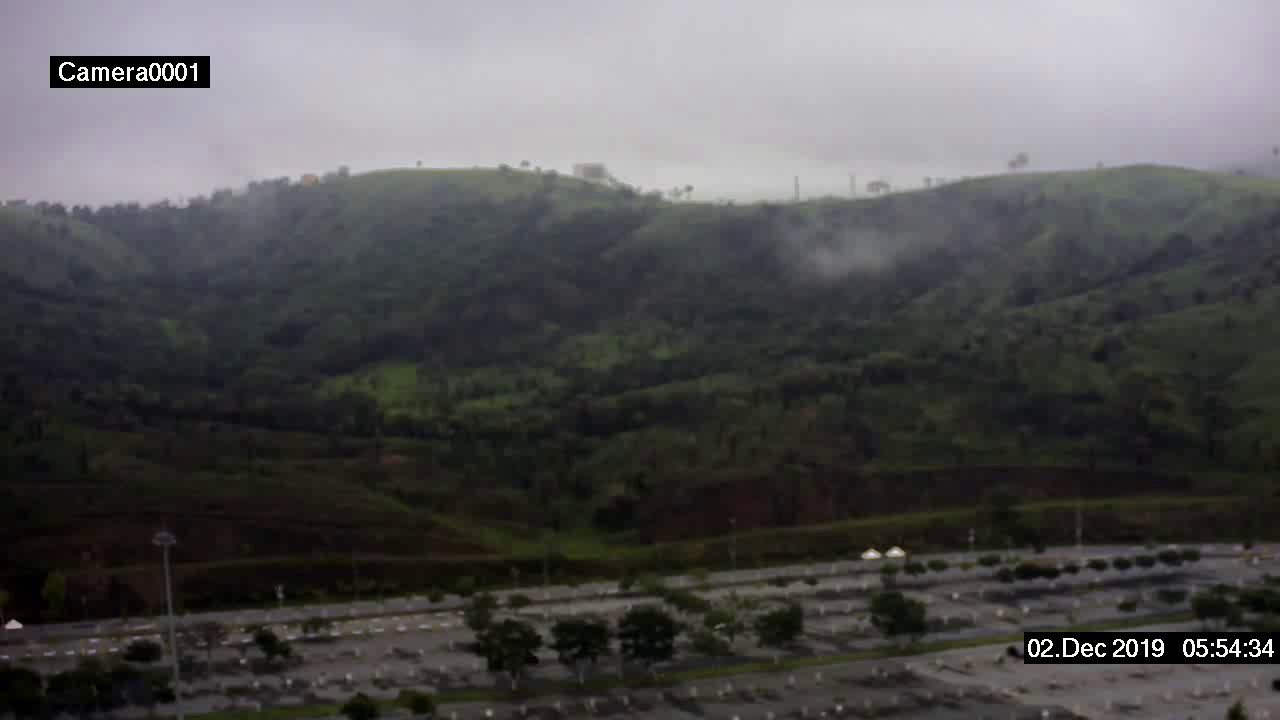
Fire: no
Smoke: no